Al Pickard

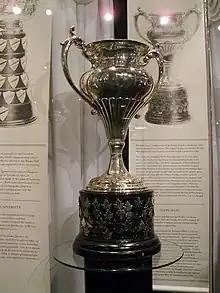
Silver bowl trophy with two large handles, mounted on a black plinth

Pickard was succeeded as president by Doug Grimston on June 10, 1950. As the past-president, Pickard continued to assist in negotiations between the CAHA and professional leagues until 1954.